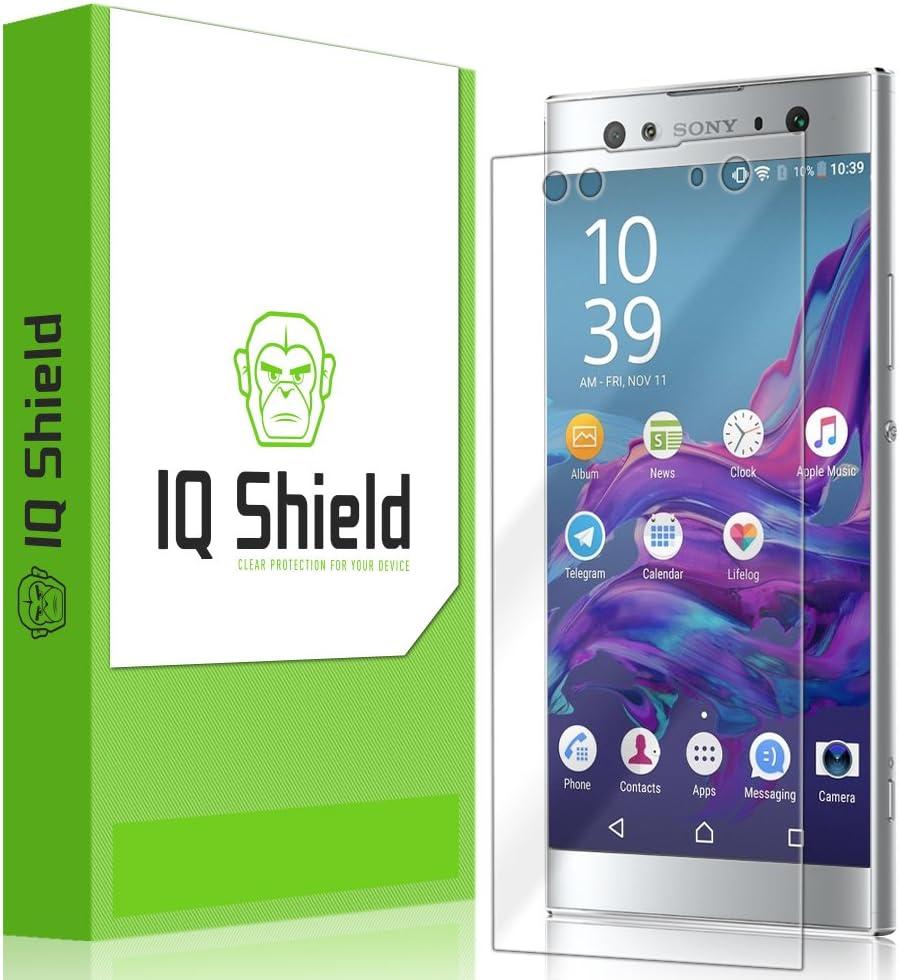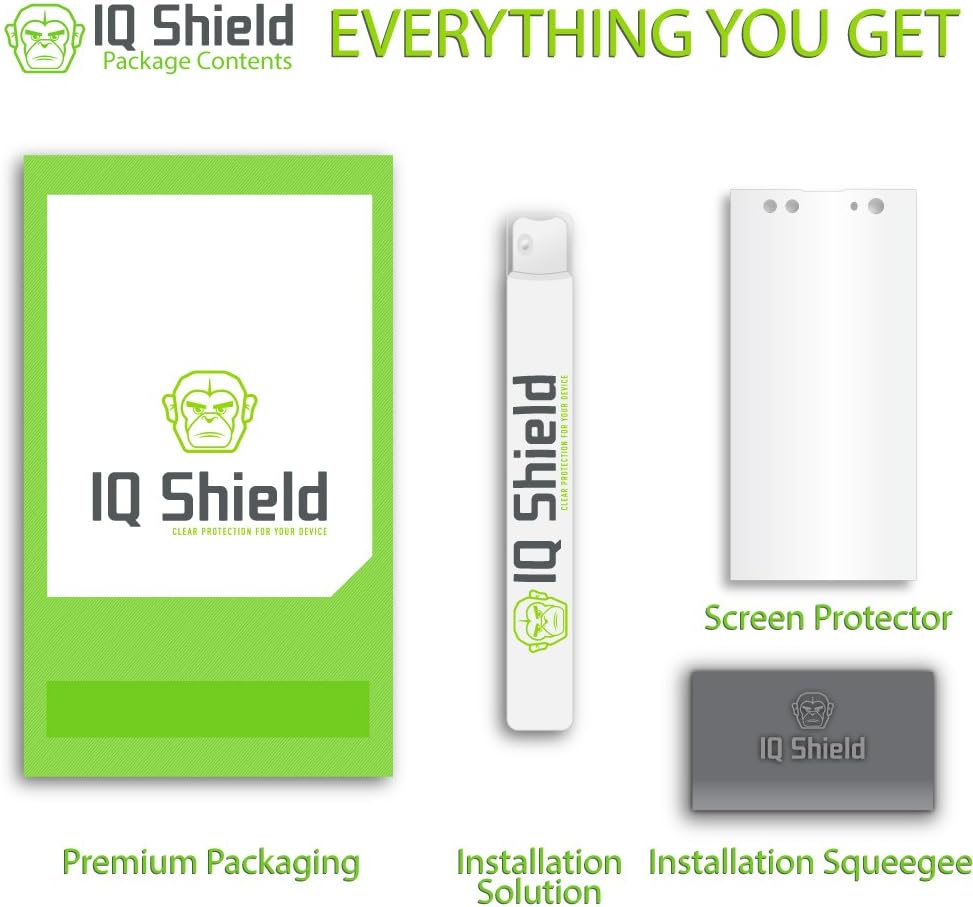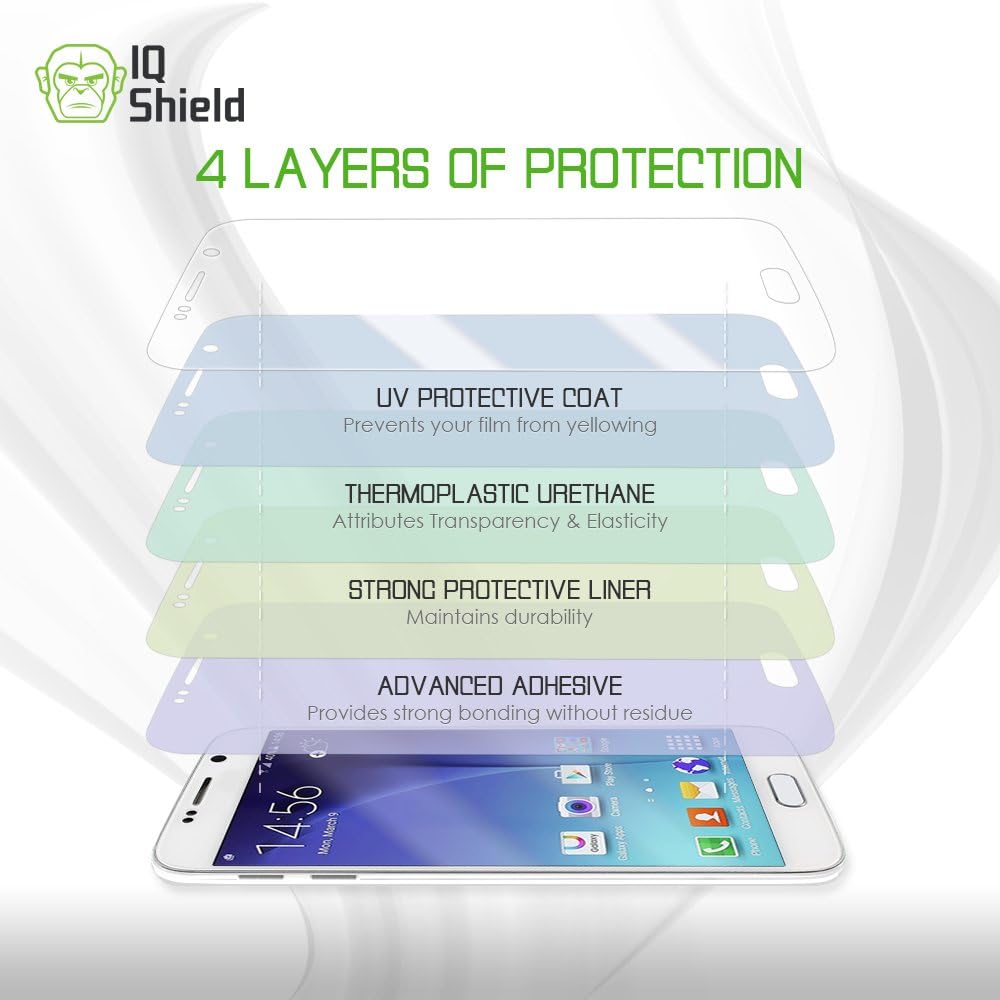
IQShield Screen Protector Compatible with Sony Xperia XA2 Ultra LiquidSkin Anti-Bubble Clear Film
Category: Cell Phones & Accessories
IQ Shield LIQuidSkin Screen Protector The IQ Shield LIQuidSkin Screen Protector compatible with the Sony Xperia XA2 Ultra is visually invisible and provides complete edge-to-edge coverage of your device's screen. Using a unique LIQuidSkin molding process, our protective film ignores conventional "layer-stacking" to deliver prime protection in a single sheet of frictionless, tough yet flexible, durable yet thin, crystal clear film with "True-Feel" sensitivity. Additional Features of the Screen Protector compatible with the Sony Xperia XA2 Ultra: The IQ Shield LIQuidSkin film features self-healing, as well as, anti-scratch capabilities. The protector will heal itself by reverting back to its original state, removing minor scratches, dents, abrasions and imperfections along the way. The IQ Shield LIQuidSkin film features self-healing, as well as, anti-scratch capabilities. The protector will heal itself by reverting back to its original state, removing minor scratches, dents, abrasions and imperfections along the way. Provides a clean and transparent way to keep your device(s) protected. Provides a clean and transparent way to keep your device(s) protected. Unique adhesive ensures a bubble-less application that does not leave residue when removed. Unique adhesive ensures a bubble-less application that does not leave residue when removed. UV protective layer prevents yellowing, keeping the IQ Shield screen protector compatible with Sony Xperia XA2 Ultra crystal clear. UV protective layer prevents yellowing, keeping the IQ Shield screen protector compatible with Sony Xperia XA2 Ultra crystal clear. "True-Feel" sensitivity maintains your device's screen fully responsive; eliminating lag-time from touch to response. "True-Feel" sensitivity maintains your device's screen fully responsive; eliminating lag-time from touch to response. Unlike other protectors, the Shield LIQuidSkin is able to contour to the curved and round edges of any device Unlike other protectors, the Shield LIQuidSkin is able to contour to the curved and round edges of any device Designed and Made Proudly in the USA Designed and Made Proudly in the USA IQ Shield Lifetime Warranty Replacement Program IQ Shield stands behind the quality of all of its products. We ensure a 100% satisfaction guarantee to all of our customers and every item is covered by a Lifetime Replacement Warranty.
Features: The IQ Shield Screen Protector compatible with Sony Xperia XA2 Ultra includes our proprietary screen protector, installation tray or spray solution, squeegee, lint-less cloth, and intuitive installation instructions | Innovative anti-bubble LIQuidSkin adhesive coupled with our unique IQ Shield wet-install method ensures easy installation that will leave the film perfectly contoured to any device | Unlike other common screen protectors, IQ Shield LIQuidSkin protectors are crafted using a revolutionary process that melds high response sensitivity, self healing durability, and non-yellowing, optical transparency into a single layer of flexible yet tough film | Classified as a “smart film” and optically transparent once applied, the LIQuidSkin line seamlessly merges mobile protection and user interactivity into a single enjoyable experience | Every Screen Protector compatible with Sony Xperia XA2 Ultra is backed by our Lifetime Replacement Warranty and 100% Satisfaction Guarantee